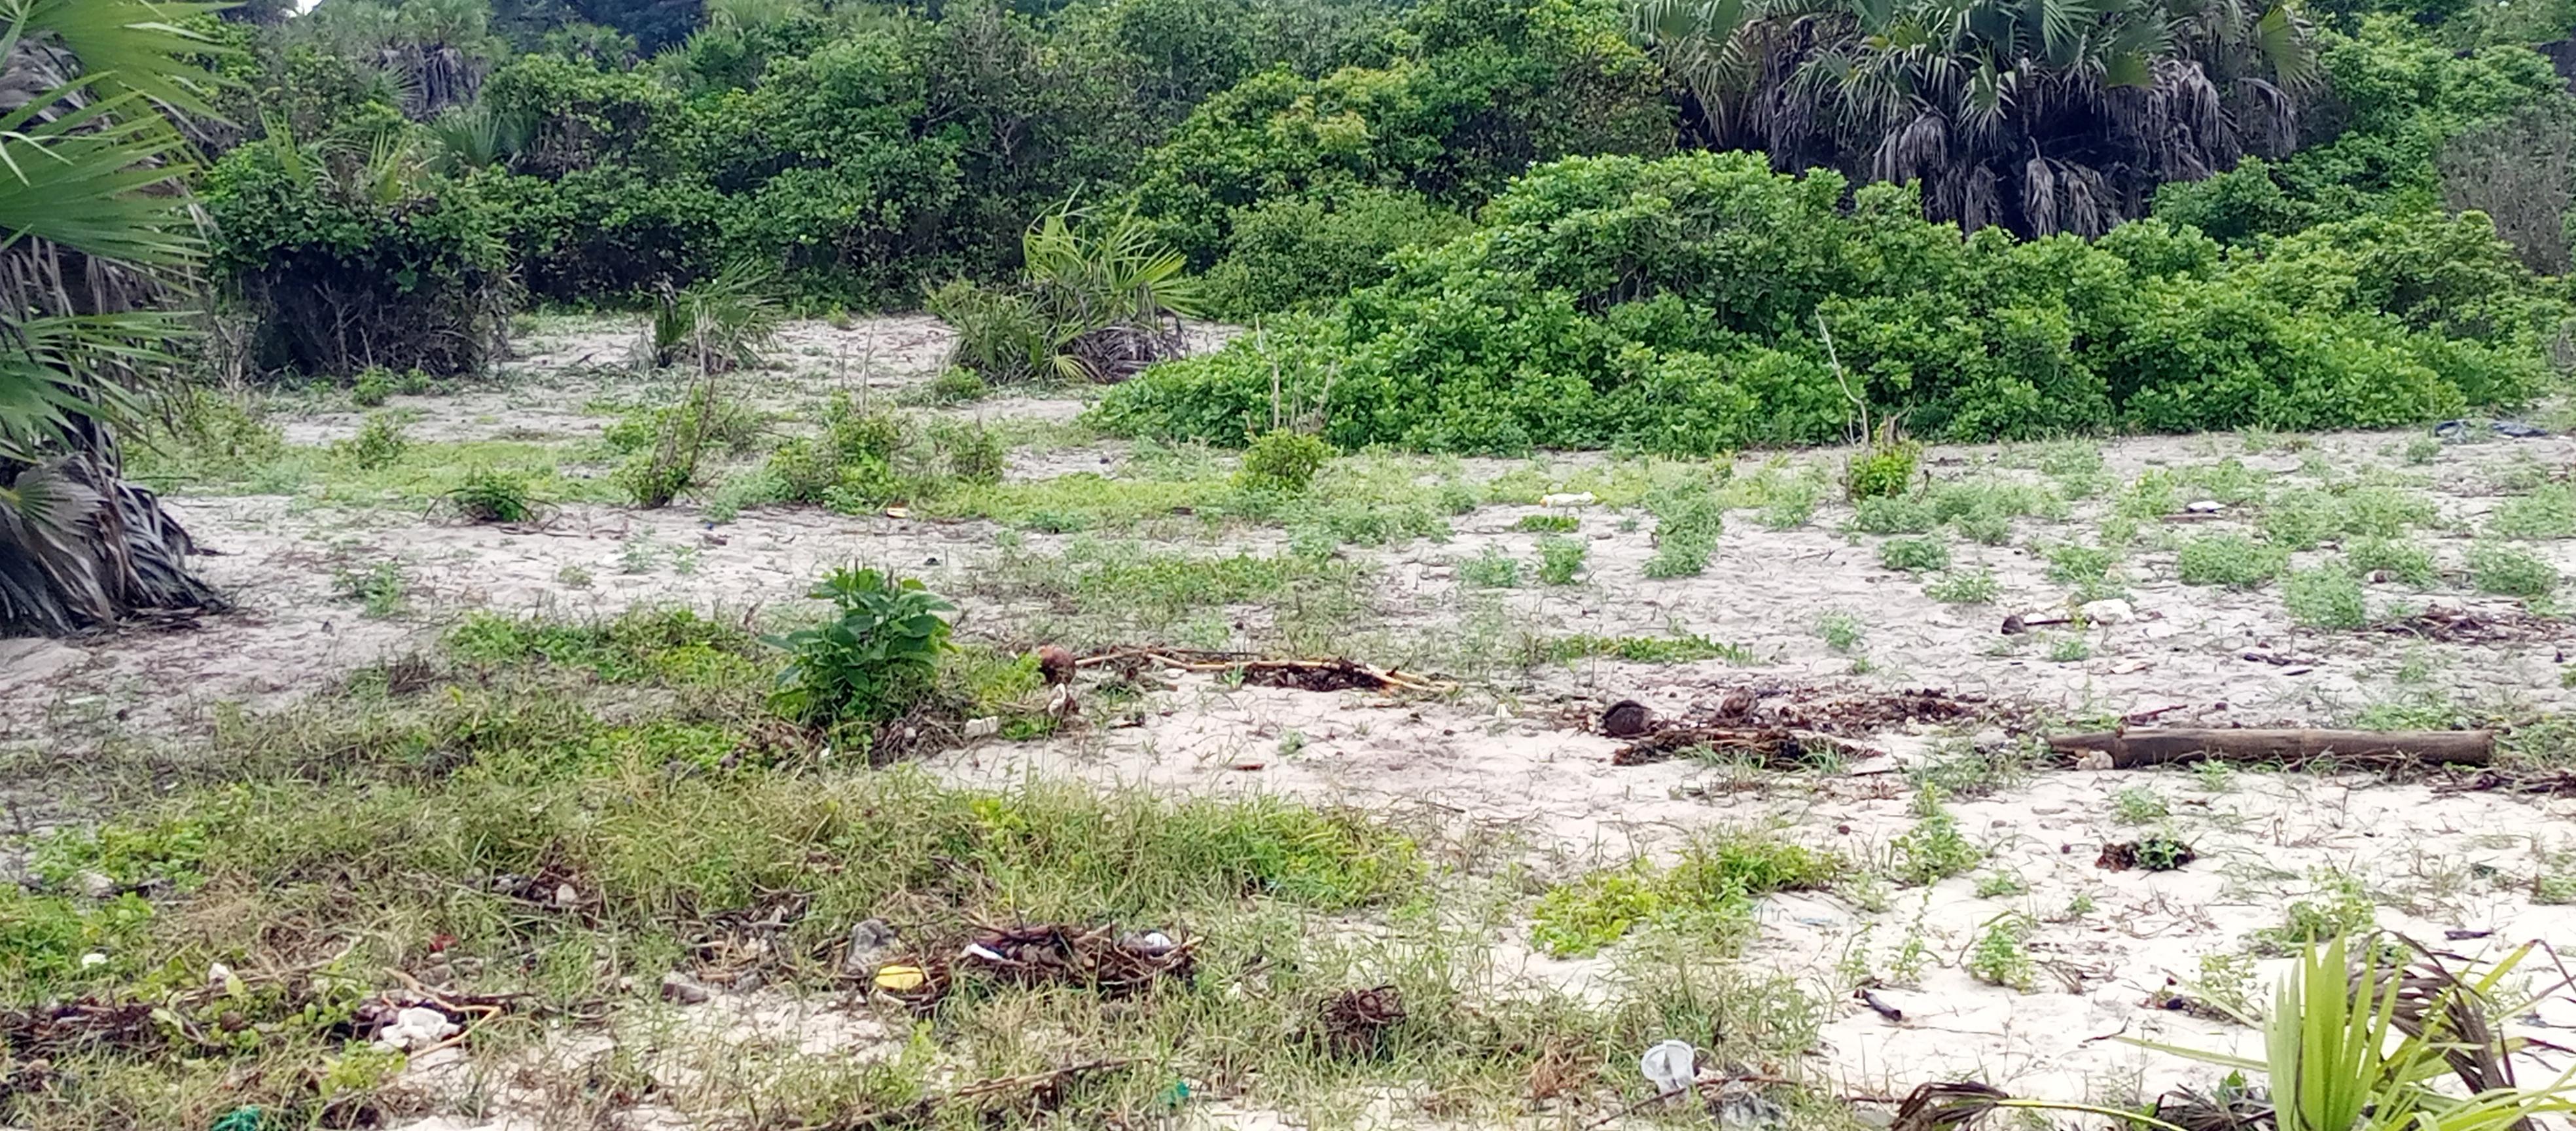
Pori hili lenye miti aina mingi sana ikiwepo ya rangi ya kijani kibichi na nyeusi. Chini kuna udongo mweupe uliojaa vitakataka kutoka baharini.